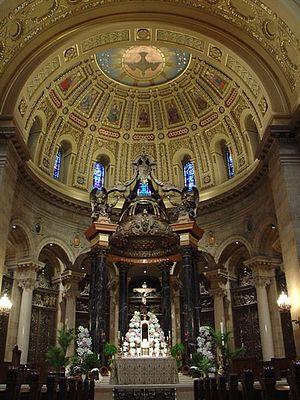
La cathédrale Saint-Paul est la co-cathédrale de l'archidiocèse de Saint Paul et Minneapolis, avec la basilique Sainte-Marie de Minneapolis. Elle est située à Saint Paul en haut de la Cathedral Hill qu'elle domine de son dôme de cuivre.